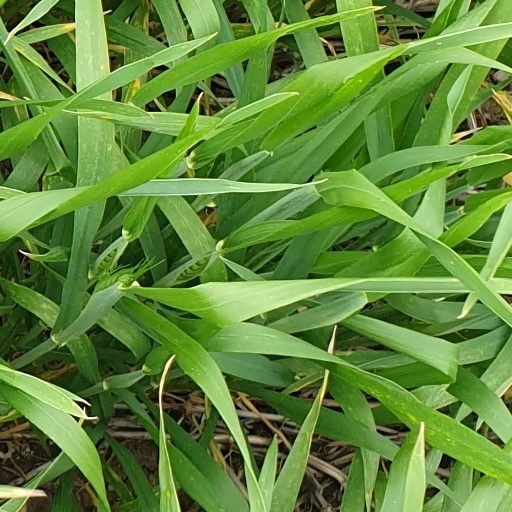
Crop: wheat